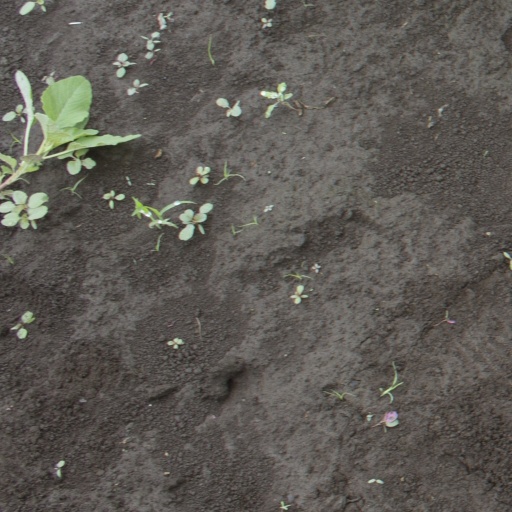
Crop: soybean